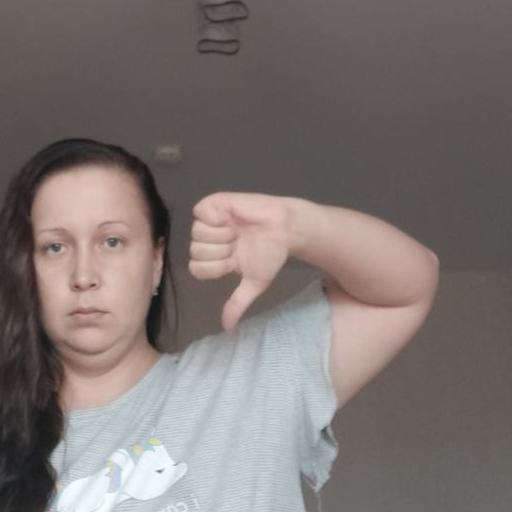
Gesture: dislike